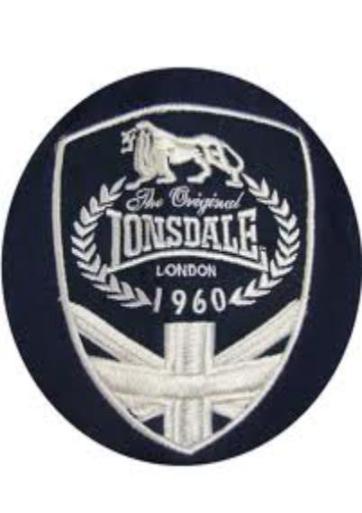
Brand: lonsdale
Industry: Clothes